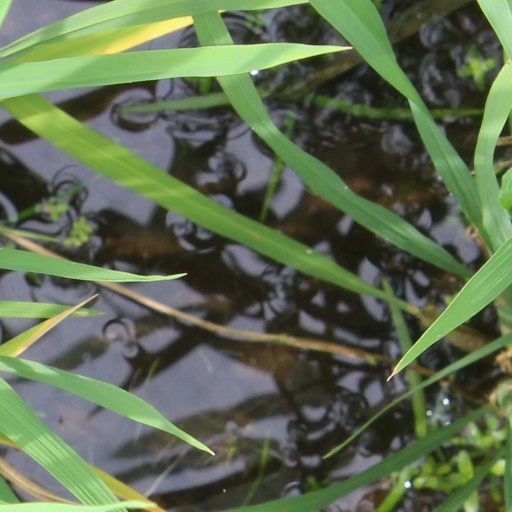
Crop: rice